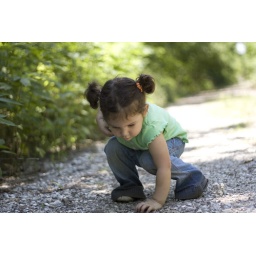
picking up rocks in the road